Hong Kong 1 July marches

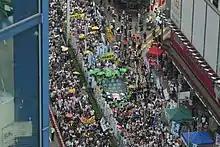
Hong Kong 1 July marches in 2016

Before the protests, a white paper by the Chinese government proclaimed that Hong Kong does not enjoy full autonomy, and that Hong Kong's high degree of autonomy was granted by the Chinese government. The departure in wording from emphasising the high degree of autonomy guaranteed by the Hong Kong Basic Law sparked controversy that the Chinese government was suggesting it could intervene in Hong Kong affairs, in effect redefining one country, two systems. The Hong Kong government earlier promised to residents that they will be able to vote for their new chief executive in the upcoming 2017 election, but it has been feared that the final process will favour candidates approved by Beijing.